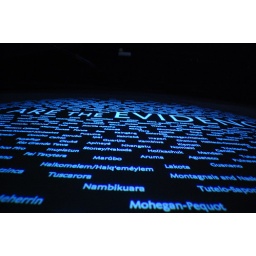
actually white words projected on to a black wall, made blue by adjusting white balance!